Ninja Museum of Igaryu

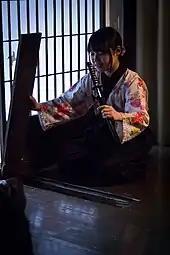
Ninja village tour

The museum's collection includes ancient ninjutsu writings analyzed scientifically along with ancient ninjutsu weapons. The museum has audiovisuals, models and extensive static displays of the weaponry and techniques employed by ninja. There are over 400 ninja tools and weapons on display, including shuriken used in the time of the ninja. The museum also features a model village with tours and demonstrations of its features. The museum allows visitors to throw ninja weapons and has ninja shows. It is a popular tourist attraction.